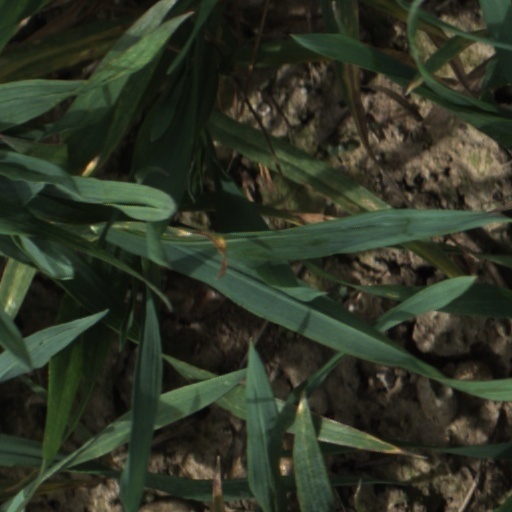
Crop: wheat